Postwar: A History of Europe Since 1945

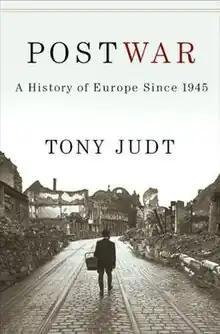
Cover of 1st edition

Postwar: A History of Europe Since 1945 is a 2005 non-fiction book written by British historian Tony Judt examining the six decades of European history from the end of World War II in Europe in 1945 to 2005. "Postwar" is widely considered one of the foremost accounts of contemporary European history, particularly with regard to the history of Eastern Europe. It has been translated into French, Spanish and German.